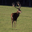
Label: deer